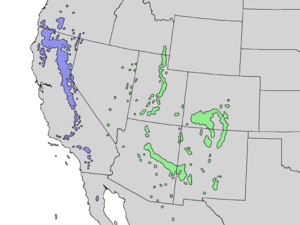
Le Sapin du Colorado, est une plante de la famille des Pinaceae qui pousse entre 1000 et 3000 mètres d'altitude, notamment dans les Montagnes Rocheuses d'où il est originaire.